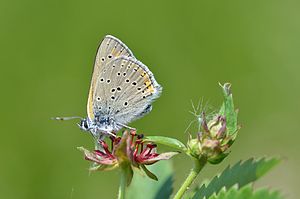
Violetrandet ildfugl / Billeder
Violetrandet ildfugl er en sommerfugl i blåfuglefamilien. Den er udbredt på blomsterrige overdrev og enge i de nordligste og mellemste dele af Europa samt mod øst gennem Tyrkiet og Rusland til Amur i Sibirien. I Danmark findes den især i dele af Jylland.